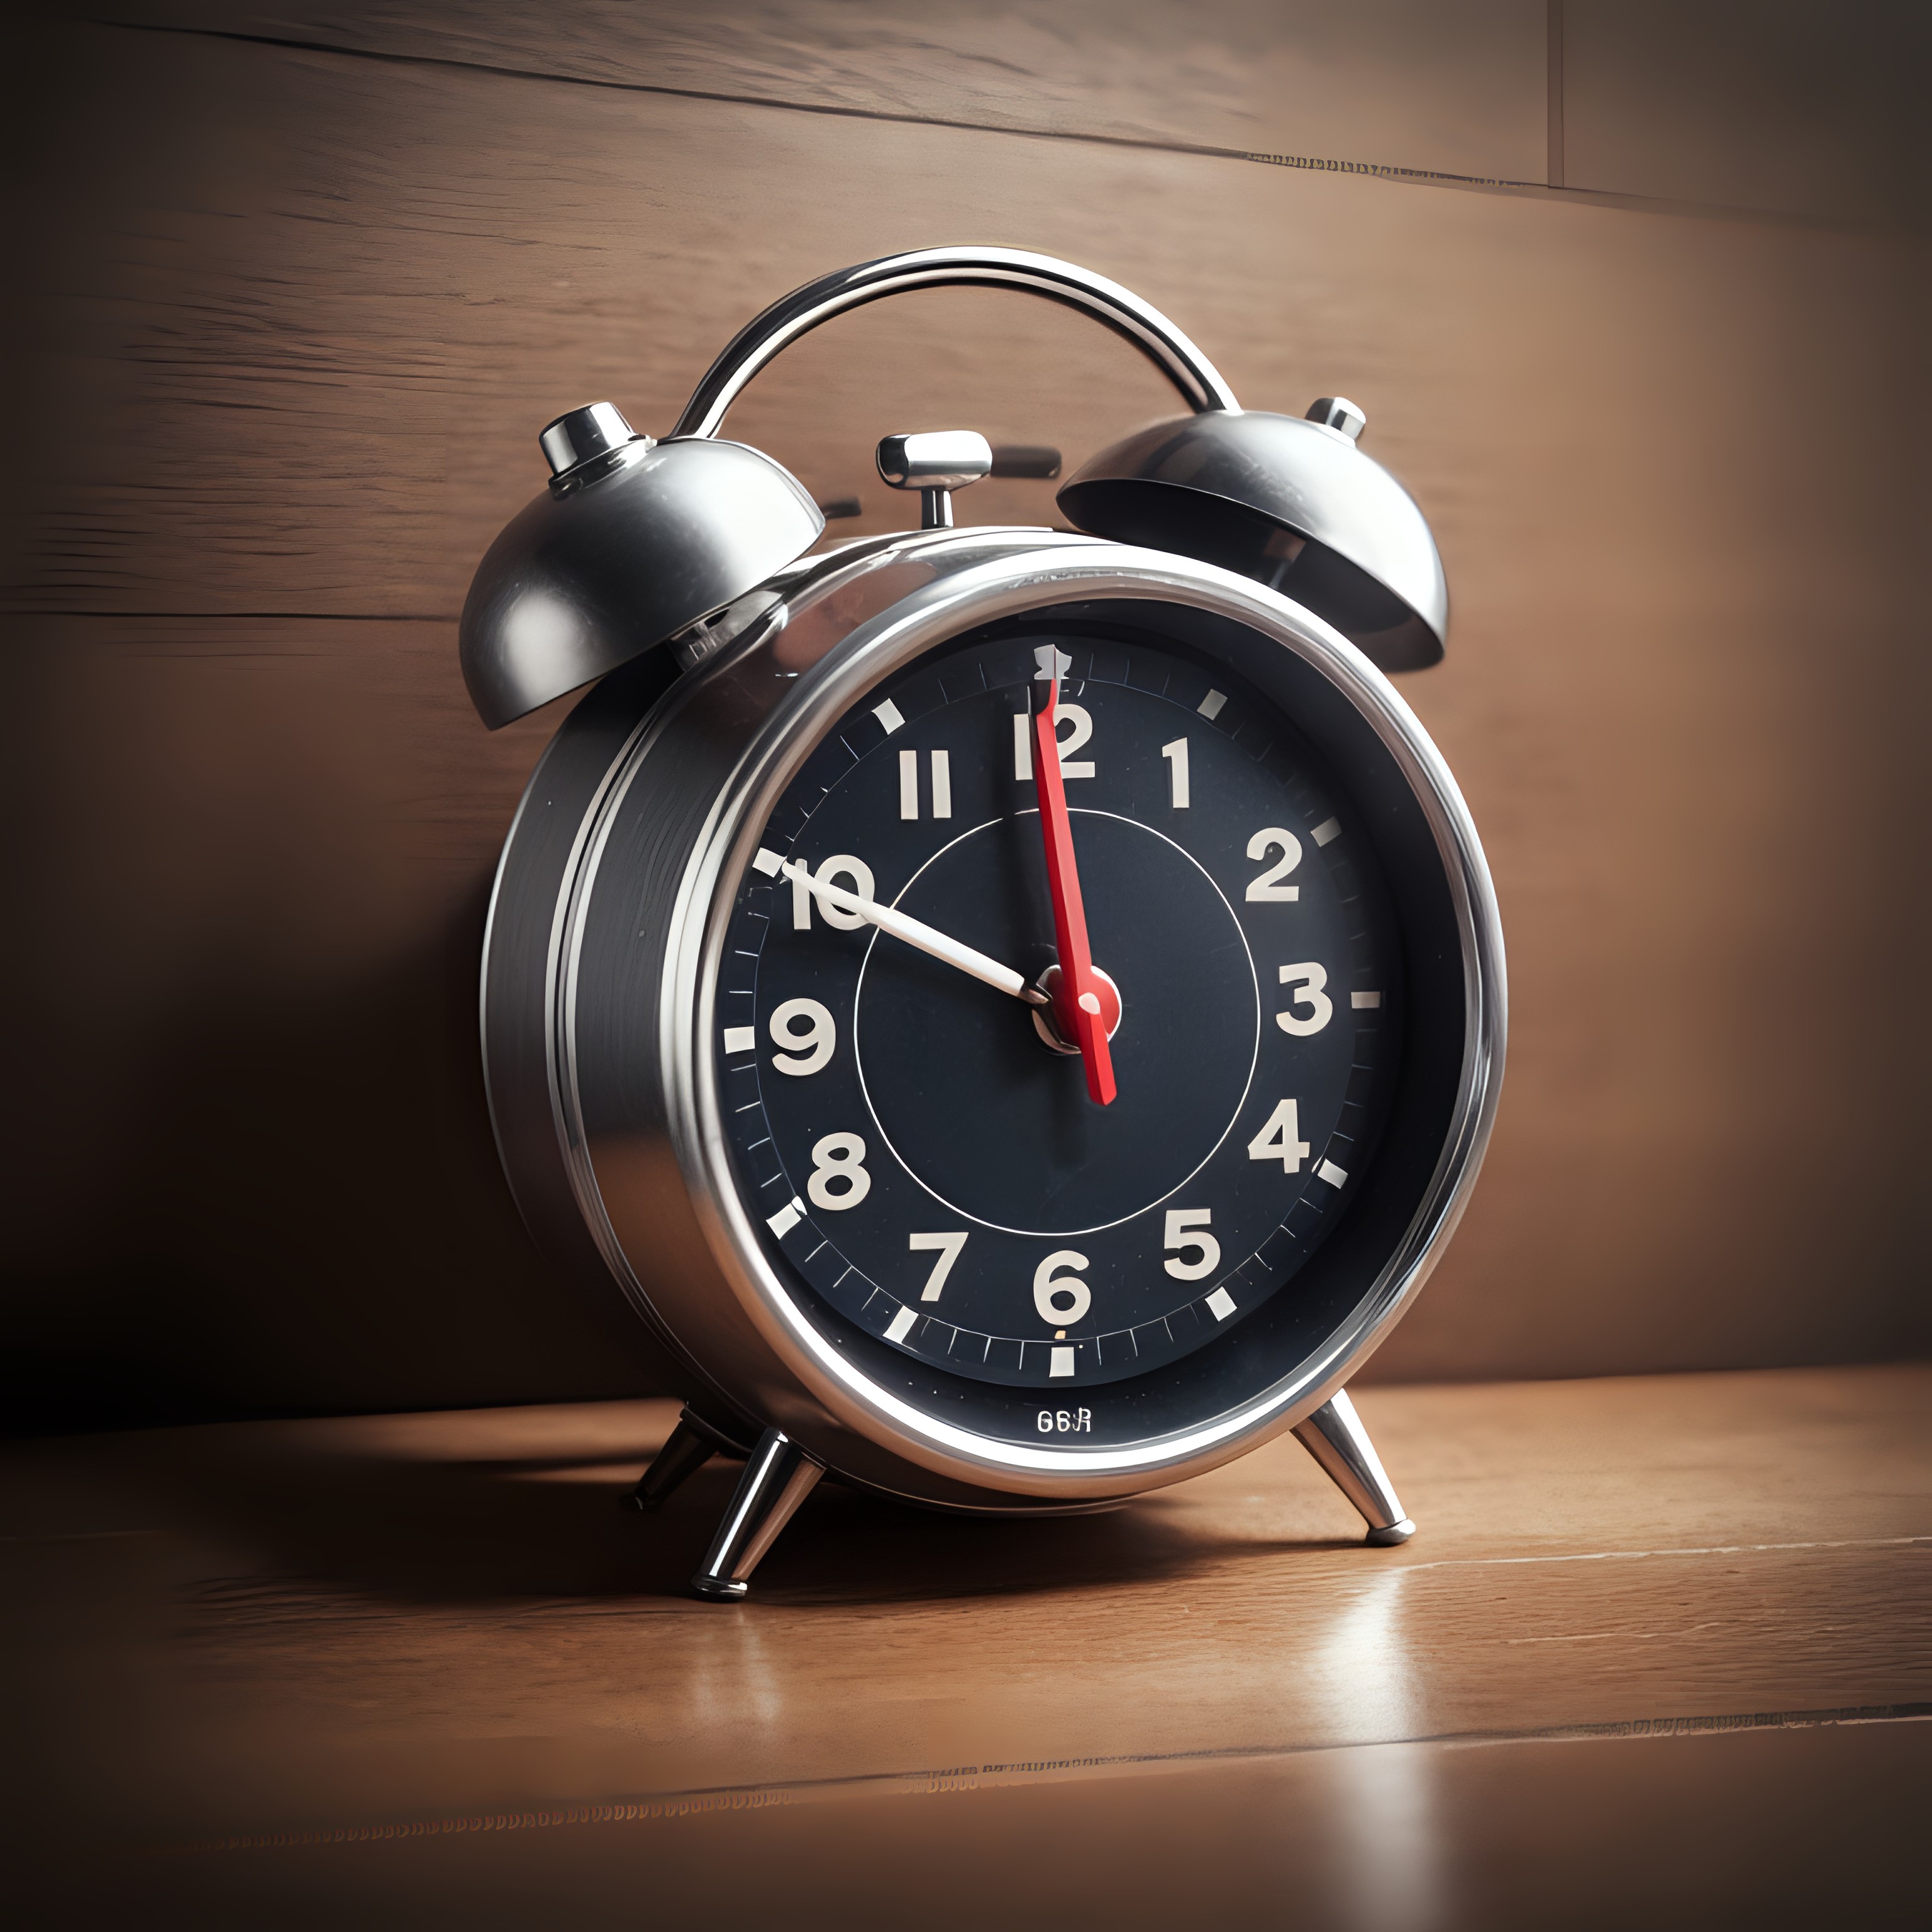
alarm, clock, time, warning, retro, morning, tomorrow, pointer, hour, alert, alarm clock, wood, gas, font, circle, gadget, auto part, rolling, metal, quartz clock, rectangle, fashion accessory, darkness, number, watch accessory, brand, automotive design, interior design, measuring instrument, still life photography, wrist, carmine, wall clock, logo, machine, digital clock, still life, home accessories, antique, automotive wheel system, gauge, graphics, strap